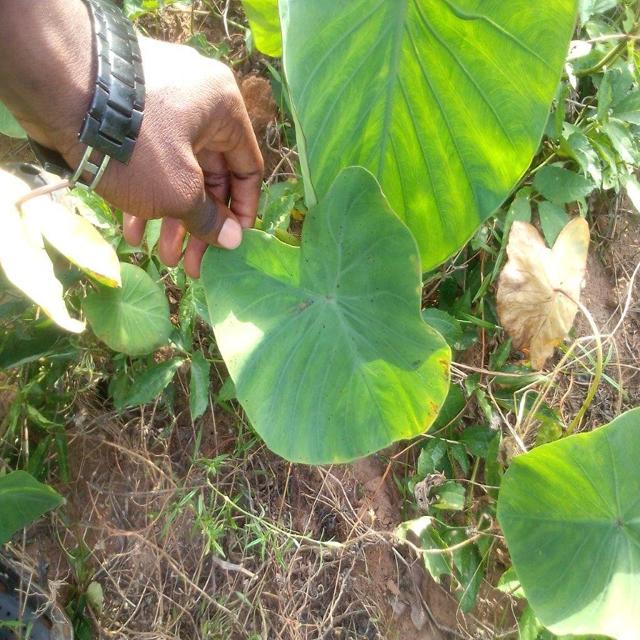
Label: Early_Blight